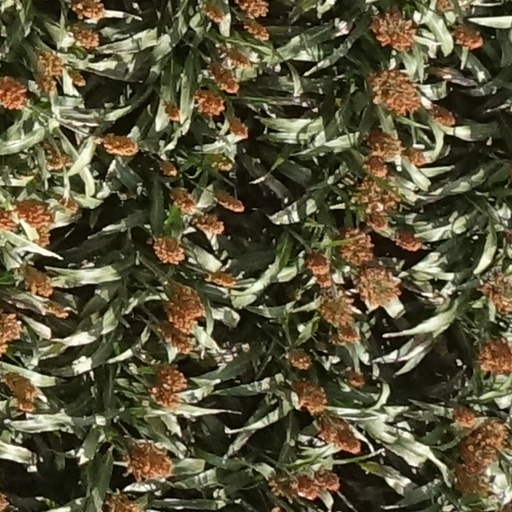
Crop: sorghum